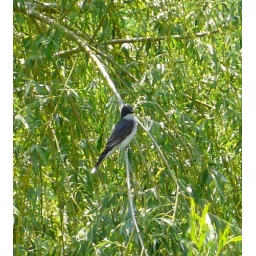
Nice male kingbird in a willow tree at the Zoo.